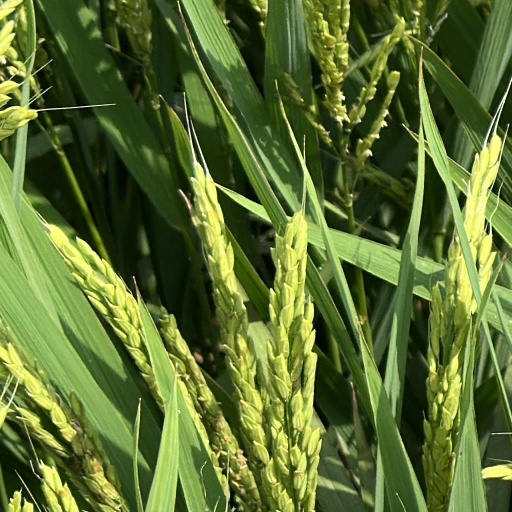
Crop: rice